Utamaro

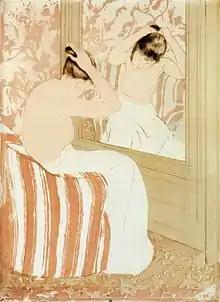
Utamaro had a profound influence on French Impressionists such as Mary Cassatt."The Coiffure", drypoint and aquatint,

A wave of interest in Japanese art swept France from the mid-19th century, called "Japonisme". Exhibitions in Paris of Japanese art began to be staged in the 1880s, include an Utamaro exhibition in 1888 by the German-French art dealer Siegfried Bing. The French Impressionists regarded Utamaro's work on a level akin with Hokusai and Hiroshige. French artist-collectors of Utamaro's work included Monet, Degas, Gauguin, and Toulouse-Lautrec